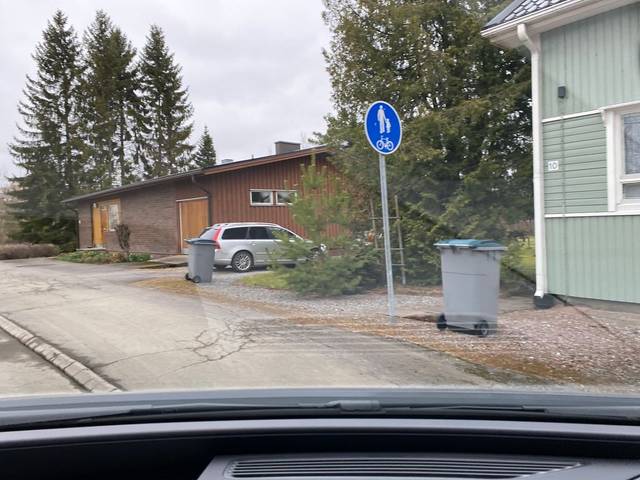
Region: Finland
Coordinates: 61.175, 22.701